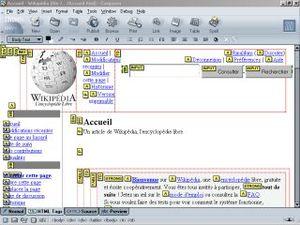
Photo d'écran de Mozilla Composer petit format, Licence GPL et GFDL crée par Rinaldum 6 jan 2004 Rinaldum
Mozilla Application Suite était une suite Internet libre multiplate-forme notamment composée d'un navigateur web, d'un client de messagerie, d'un lecteur de nouvelles, d'un éditeur HTML et d'un client IRC. Son développement a démarré avec Netscape Communications Corporation, avant leur rachat par AOL avec comme base le code source de Netscape Communicator. Le développement a été mené de 1998 à 2003 par la Mozilla Organization, devenue la Mozilla Foundation en 2003.